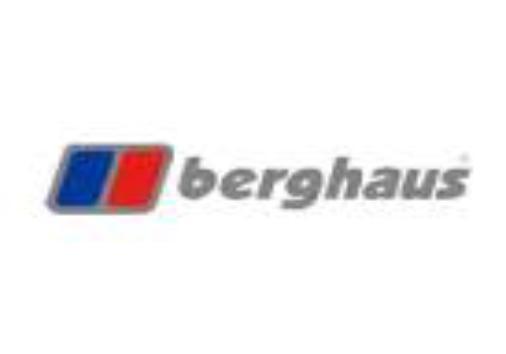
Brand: Berghaus
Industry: Clothes